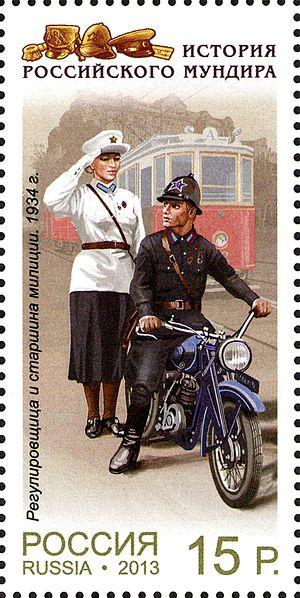
Police est le nom des services de police fédéraux en Russie. Elle est rattachée au Ministère de l'Intérieur. Elle a été créée en 2011, en remplacement de la Militsia, l'ancien service de police. La Politsiya exerce ses activités conformément à la loi «Sur la police», tel qu'approuvée par l'Assemblée Fédérale et par la suite signée dans la loi le 7 février 2011 par le Président de la Fédération de Russie, Dmitri Medvedev.